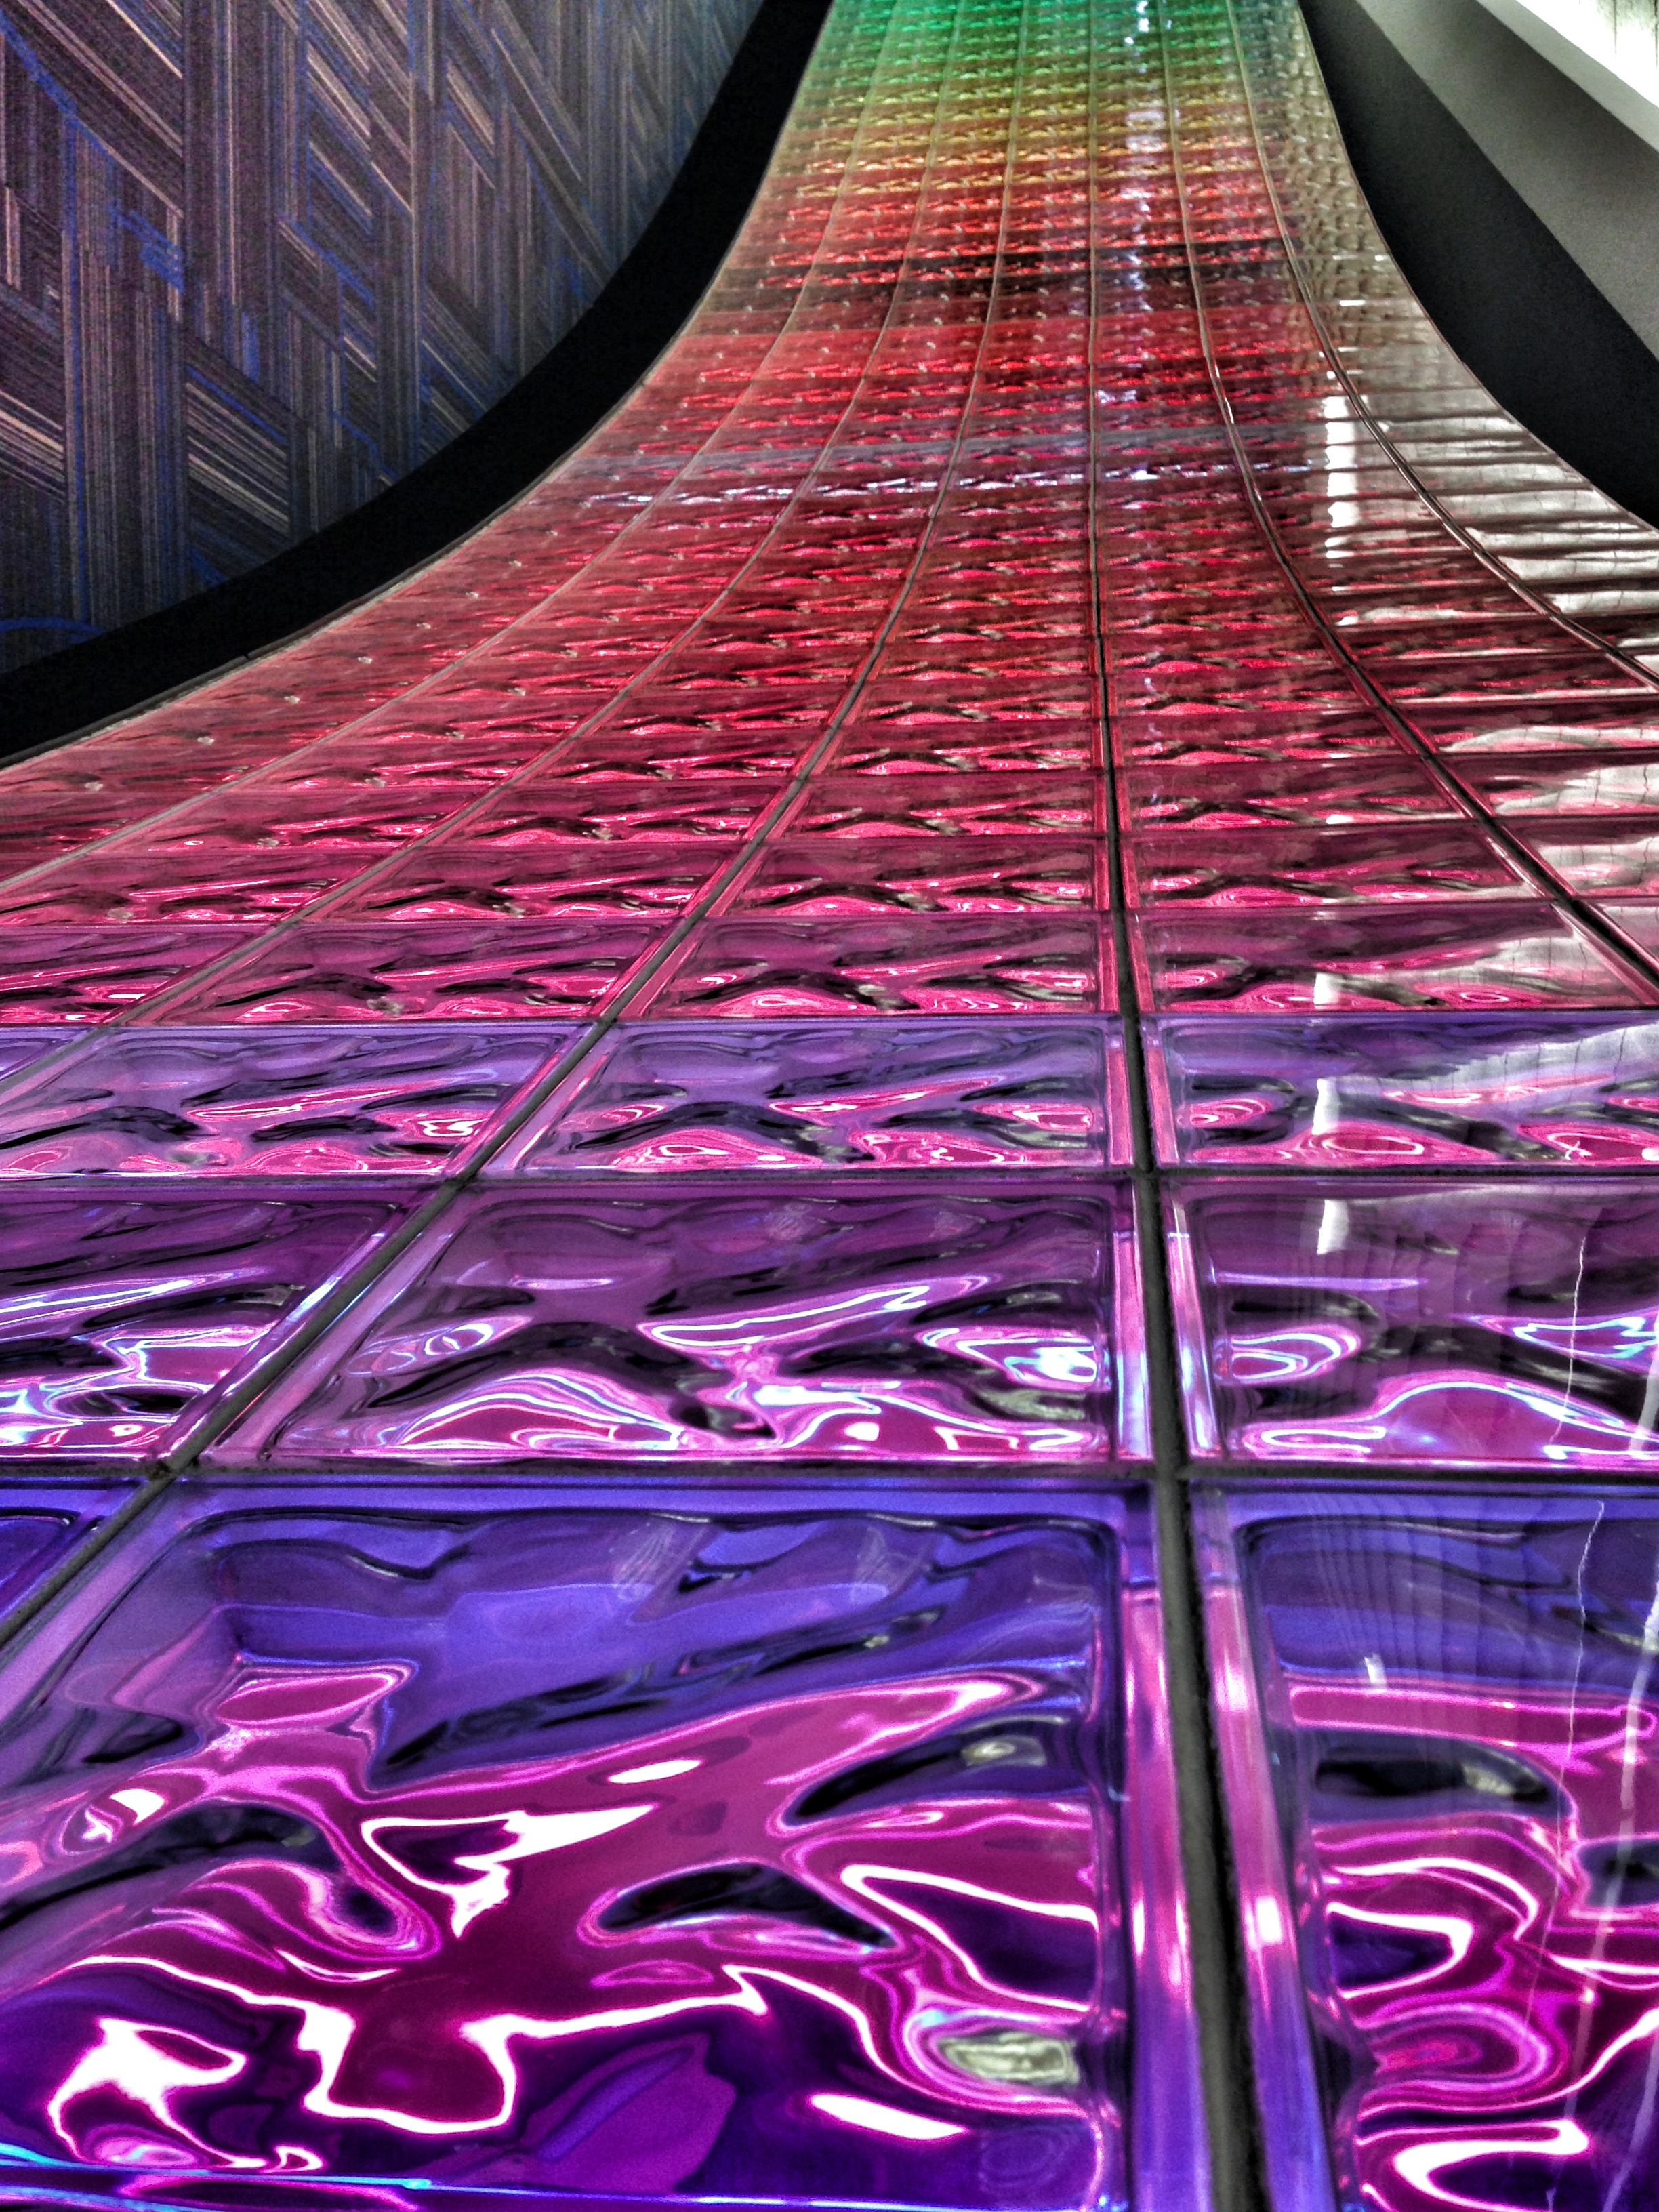
line, color, art, symmetry, uploadedbyflickrmobile